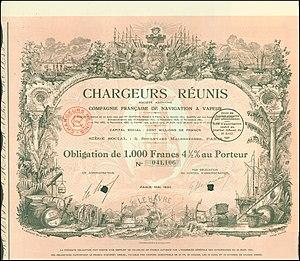
Le groupe Chargeurs est une entreprise française, qui œuvre dans la protection temporaire de surfaces, l’entoilage pour l’habillement, les textiles techniques et la laine peignée haut de gamme.